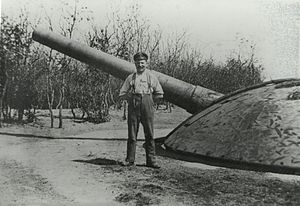
Gammelskov Batteri
Batteri Gammelskov, del af Sikringsstilling Nord bygget 1916-1918 og bevaret.
Gammelskov Batteri er ruinerne af en tysk kanonstilling fra 1. verdenskrig i Gammelskov Krat 3 km nordøst for Agerskov.